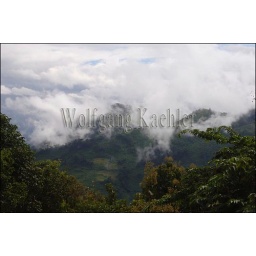
Laos, near luang prabang, hill country, clouds